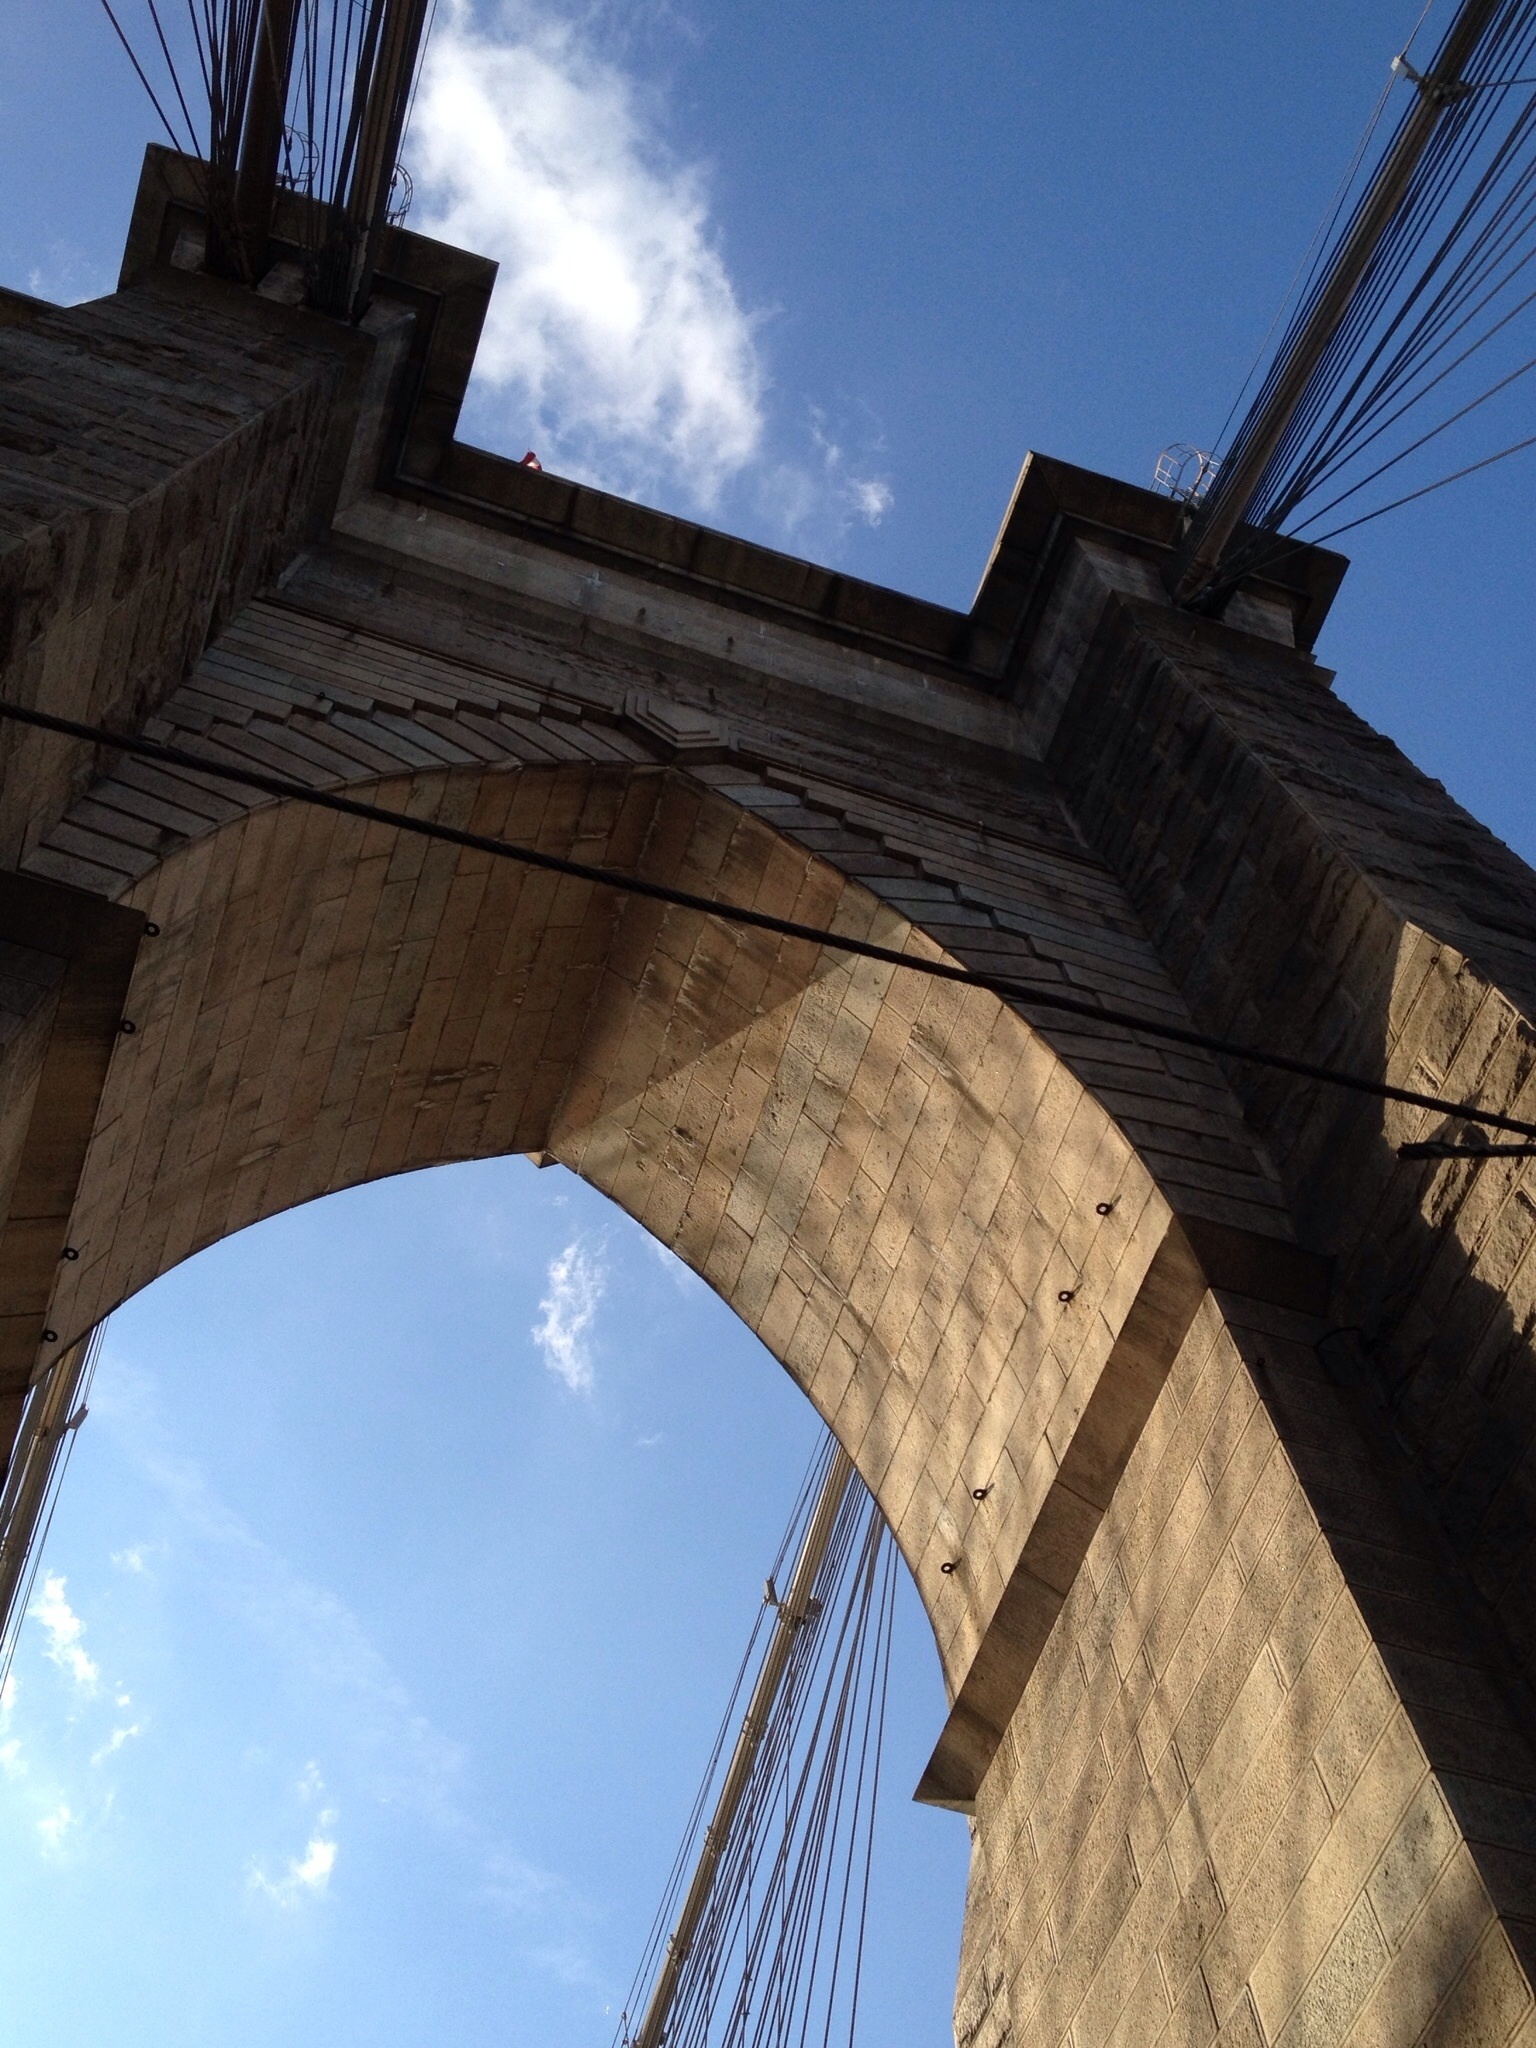
architecture, structure, sky, bridge, roof, city, new york, arch, tower, landmark, brooklyn, blue, united states, spire